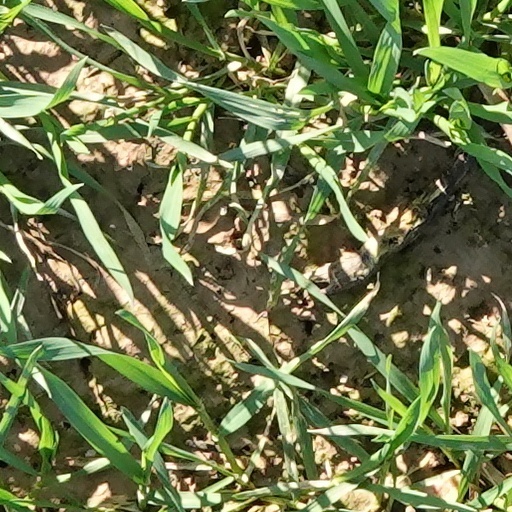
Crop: wheat